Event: Nepal Earthquake
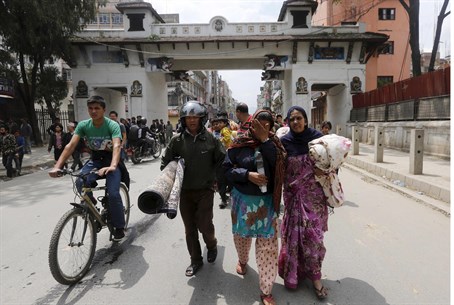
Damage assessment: no_damage